Lichtenberg Castle (Salzgitter)

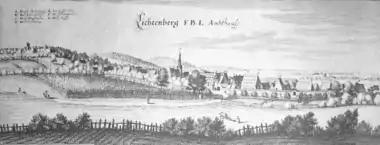
Merian copperplate around 1650 of the village of Lichtenberg. Left: the ruins on the hill

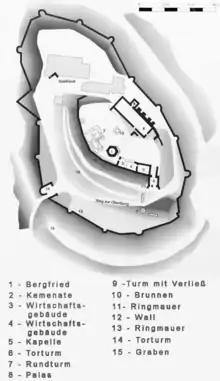
Ground plan of the castle.

Lichtenberg Castle is first mentioned in 1180. The Welf duke, Henry the Lion (1129–1195) used it as a bulwark against the Hohenstaufen emperor, Frederick Barbarossa. The castle lay on the border of the Welf principality and threatened the neighbouring, non-Welf territories of the Bishopric of Hildesheim as the imperial estate of Goslar. In the course of his imperial expedition against Henry the Lion, Frederick Barbarossa captured the castle in 1180 after a short siege. The "Lion" did not get it back until after the peace treaty with the Hohenstaufen emperor, Henry VI in 1194. A year later, Henry the Lion, lord of the castle, died.